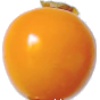
Label: physalis